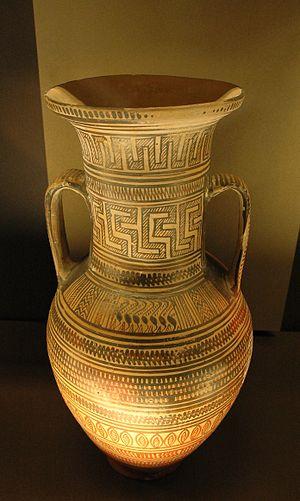
Amphore attique du Géométrique Récent, v. 725–700 av. J.-C.
722-481 av. J.-C. : en Chine, période des Hégémons ou « Printemps et Automnes ». Cent dix États Zhou sur 170 seront peu à peu absorbés par leurs voisins jusqu’à ce qu’il ne reste que sept grandes entités et quelques petits royaumes.